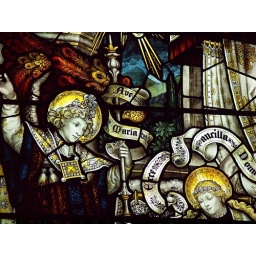
Kempe stained glass window in St Michael's church, Aynho, Northamptonshire